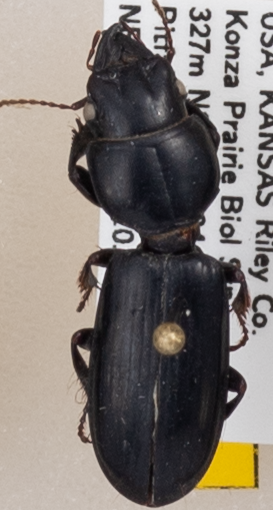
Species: Scarites vicinus
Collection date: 2019-07-18
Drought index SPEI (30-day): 1.642
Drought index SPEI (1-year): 1.77
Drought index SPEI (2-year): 0.71